Hot dog

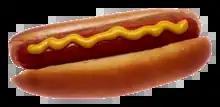
A typical hot dog with American mustard as a condiment

A hot dog is a grilled, steamed, or boiled sausage served in the slit of a partially sliced bun. The term "hot dog" can also refer to the sausage itself. The sausage used is a wiener (Vienna sausage) or a frankfurter (Frankfurter Würstchen, also just called frank). The names of these sausages commonly refer to their assembled dish. Hot dog preparation and condiments vary worldwide. Common condiments include mustard, ketchup, relish, onions in tomato sauce, and cheese sauce. Other toppings include sauerkraut, diced onions, jalapeños, chili, grated cheese, coleslaw, bacon and olives. Hot dog variants include the corn dog and pigs in a blanket. The hot dog's cultural traditions include the Nathan's Hot Dog Eating Contest and the Oscar Mayer Wienermobile.